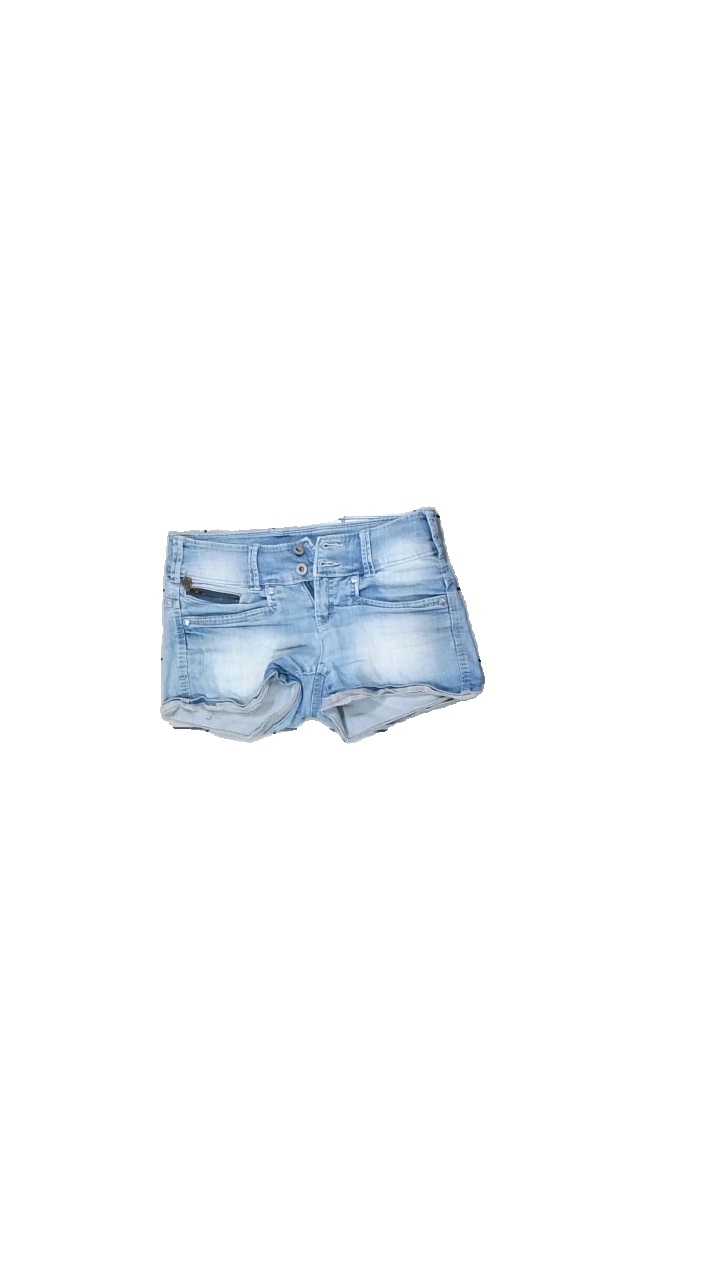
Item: Skirt (Ladies)
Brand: Kappahl
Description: shorts med spets detalj
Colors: Blue, Purple
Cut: None
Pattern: Lace
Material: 100% bomull
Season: Summer
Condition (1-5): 2
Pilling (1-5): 3
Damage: hål
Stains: Major
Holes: Minor
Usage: Export
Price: <50